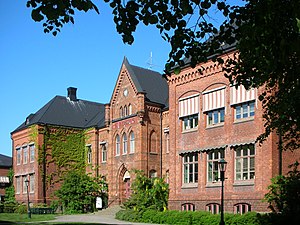
Varbergs kommun
Varbergs kommun er en kommune i Hallands län i Sverige.